2018 FIFA World Cup knockout stage

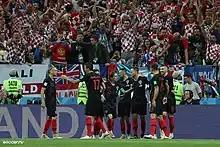
The Croatian team and their supporters celebrate after Ivan Perišić's equalising goal in the 68th minute.

The teams had faced each other in seven previous matches, which included two matches played in the 2010 FIFA World Cup qualification, England winning on both occasions (4–1 and 5–1).